Ancona

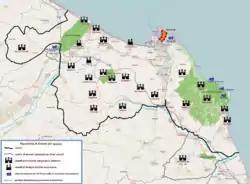
Borders and castles of the Republic of Ancona in the 15th century

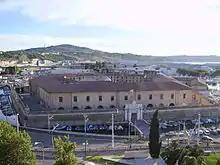
Vanvitelli's Lazzaretto

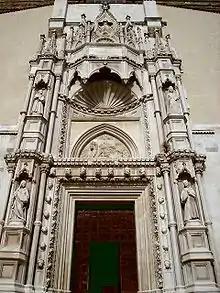
The portal of the church of San Francesco

Before the Greek colonization, the territory was occupied by separated communities of the Picentes tribes.